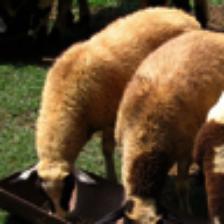
Label: NonHuman